National Naval Officers Association

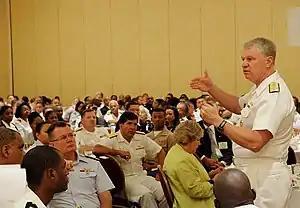
PORTSMOUTH, Va. (July 24, 2008) Chief of Naval Operations (CNO) Adm. Gary Roughead speaks during the 36th Annual National Naval Officers Association (NNOA) professional development and training conference. (U.S. Navy photo by Mass Communication Specialist 2nd Class R.J. Stratchko/Released)

The National Naval Officers Association's National Conference, held annually during July, includes many hours of educational and professional development workshops, seminars, and exhibits designed to enhance the professional knowledge of attendees while increasing overall awareness of issues affecting the sea service.